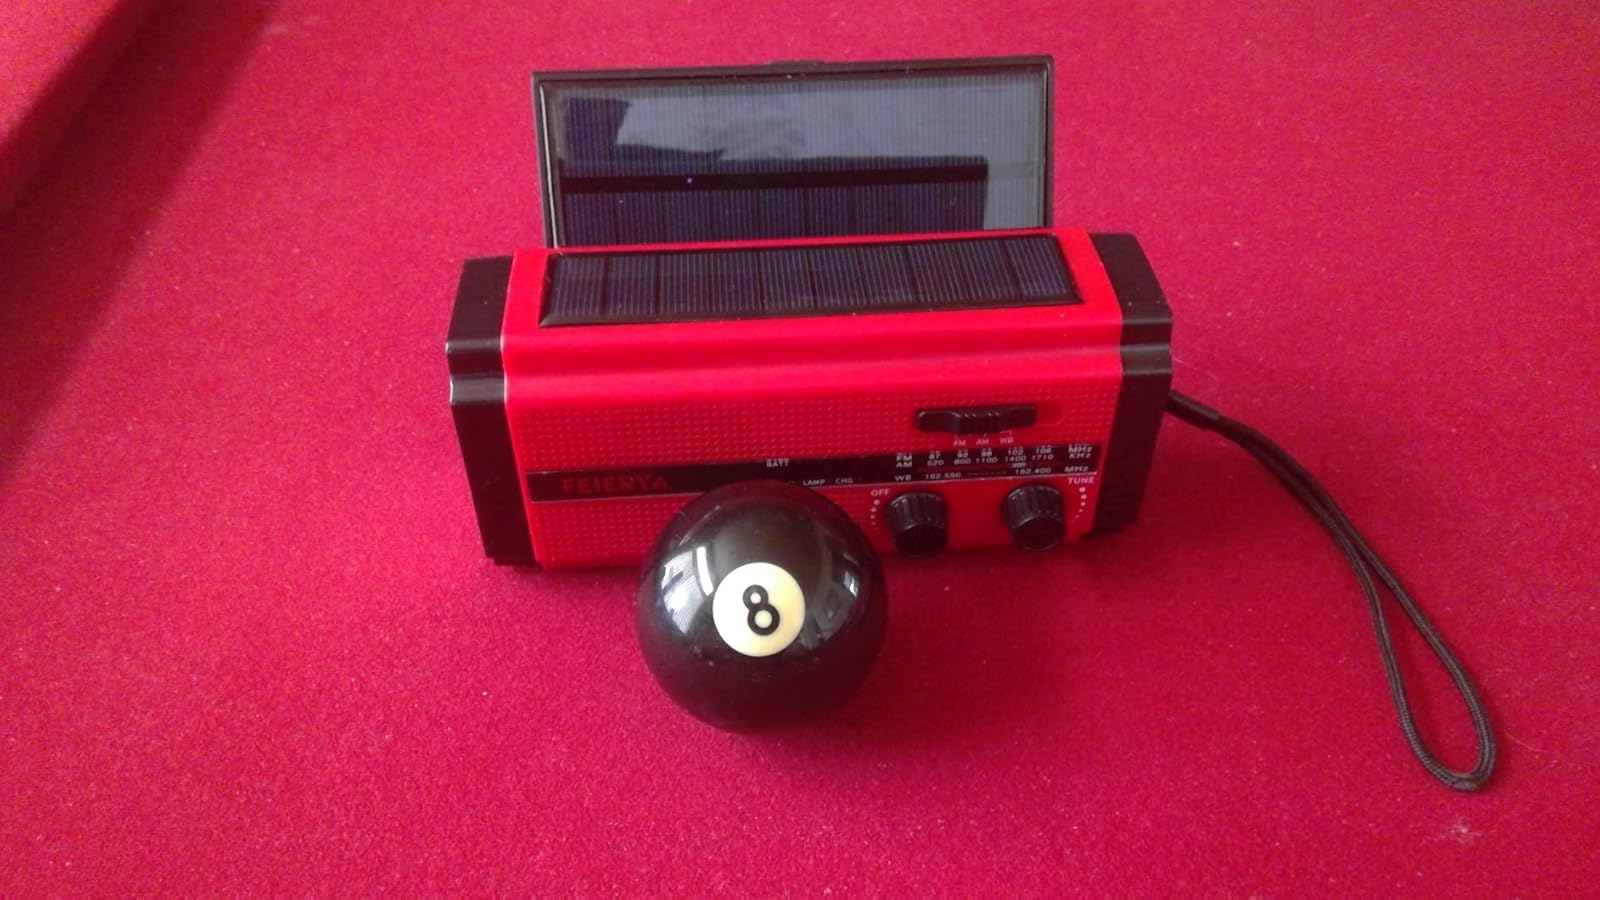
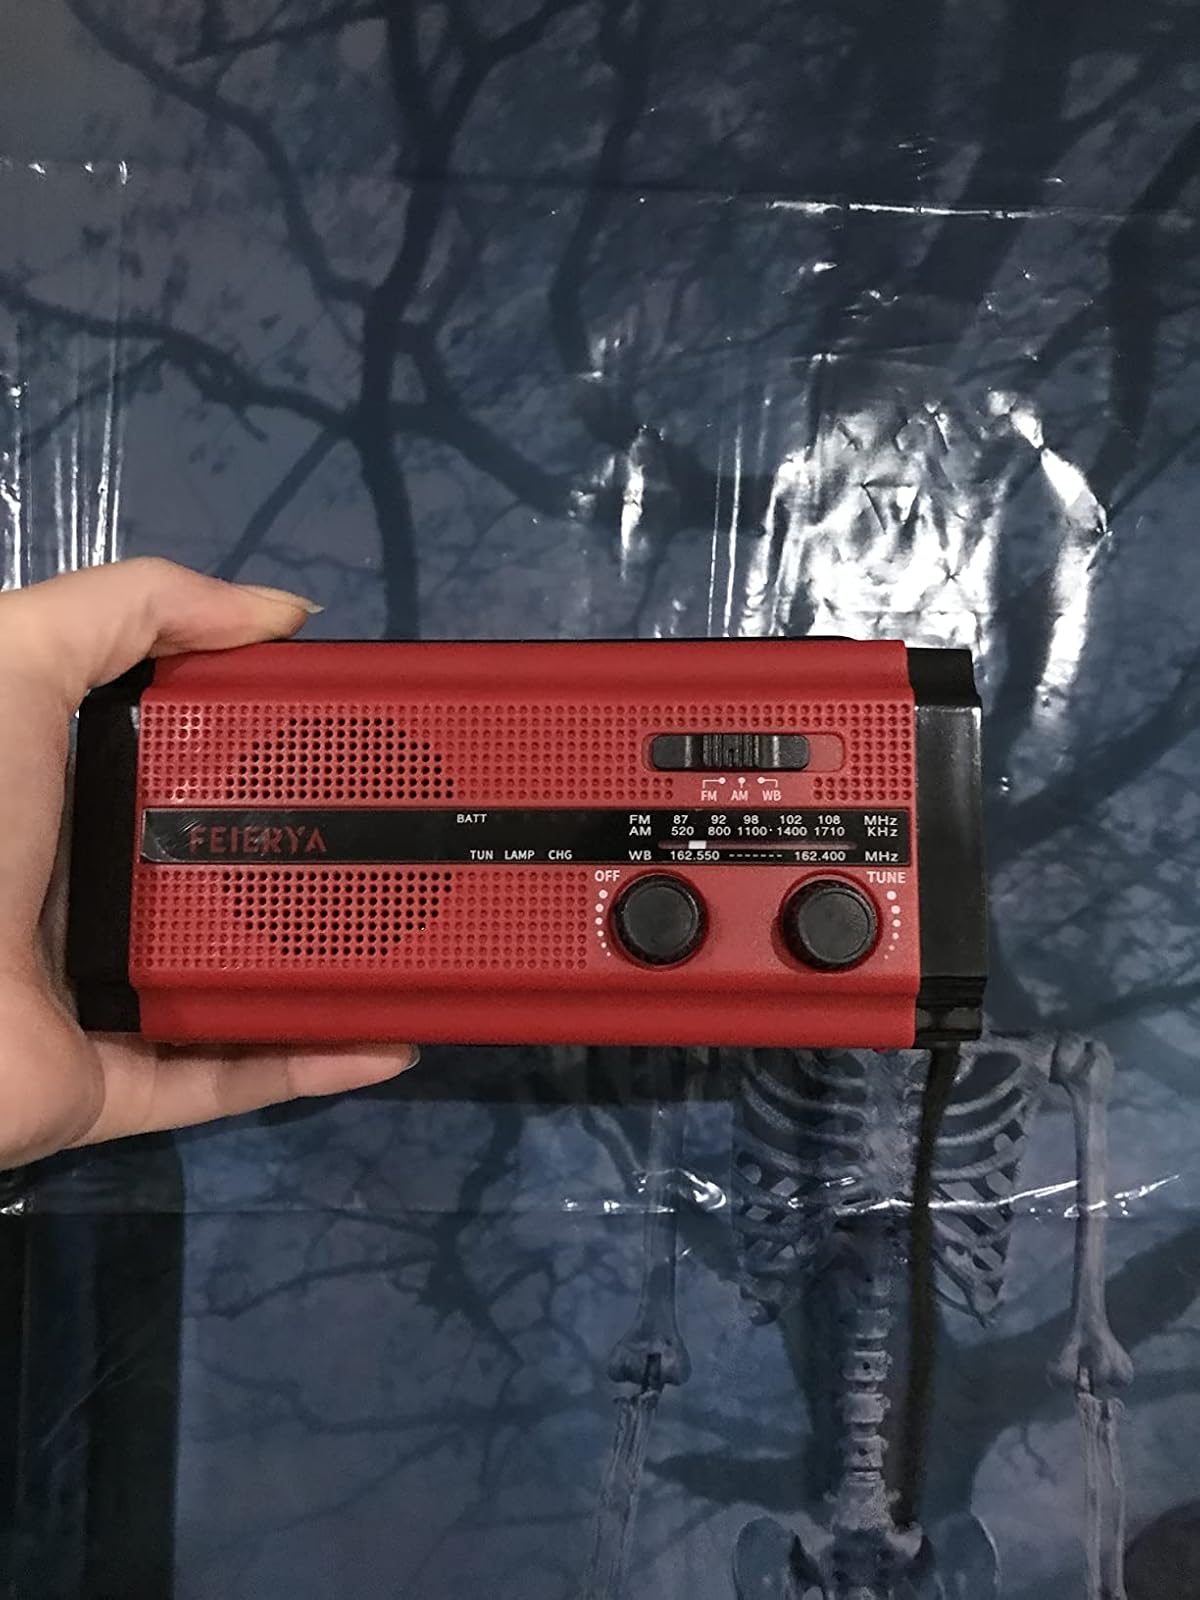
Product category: radio
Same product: yes